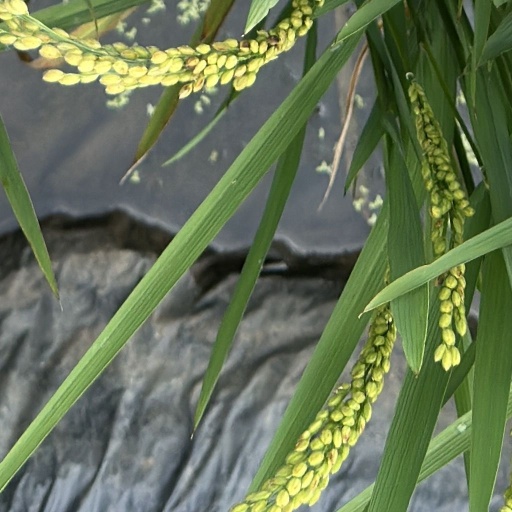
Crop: rice